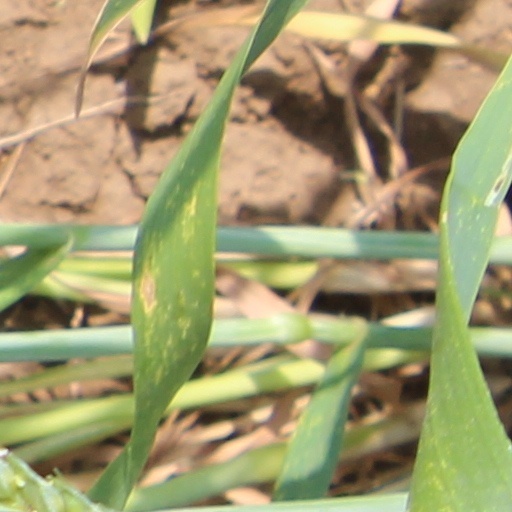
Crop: wheat